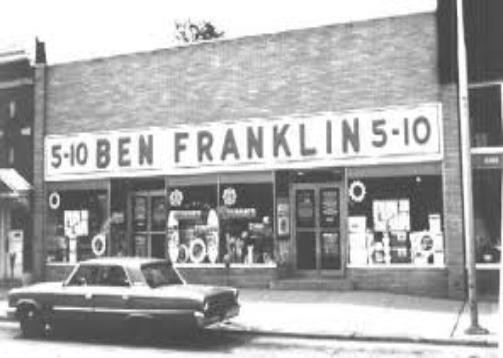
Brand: Ben Franklin Stores
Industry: Necessities